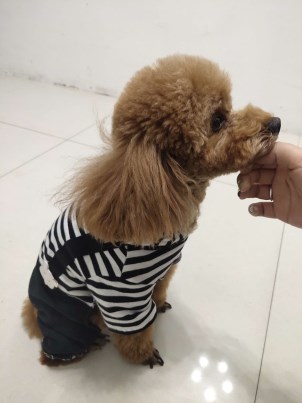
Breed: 7449-n000128-teddy